Sky Island

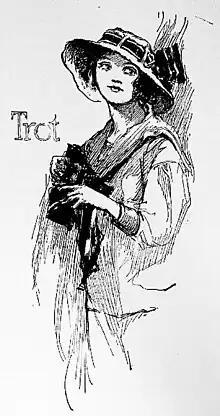
Trot, one of the characters in the story. Illustration from "The Scarecrow of Oz" (1915) by John R. Neill

Trot, a little girl who lives on the coast of southern California, meets a strange little boy with a large umbrella. Button Bright has been using his family's magic umbrella to take long-range journeys from his Philadelphia home, and he has gotten as far as California. After an explanation of how the magic umbrella works, the two children, joined by Cap'n Bill, decide to take a trip to a nearby island; they call it "Sky island," because it looks like it's "halfway in the sky"—but the umbrella takes them to a different place entirely, a literal island in the sky.